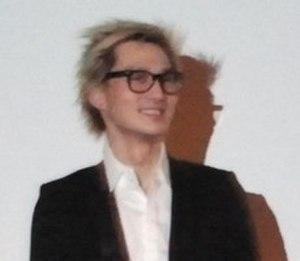
Masanobu Andō, né le 19 mai 1975 à Kawasaki, Préfecture de Kanagawa, est un acteur et réalisateur japonais.